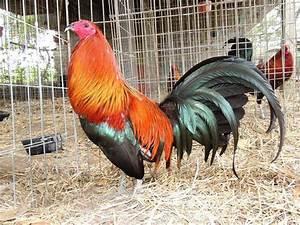
chicken